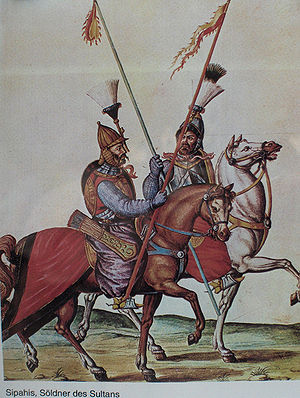
Spahi
Sipahier
Spahi var oprindeligt navnet på det fornemste af seks rytterkorps, som aflønnedes af den osmanniske statskasse. Senere overgik navnet til alle disse korps og endelig til alt irregulært rytteri.